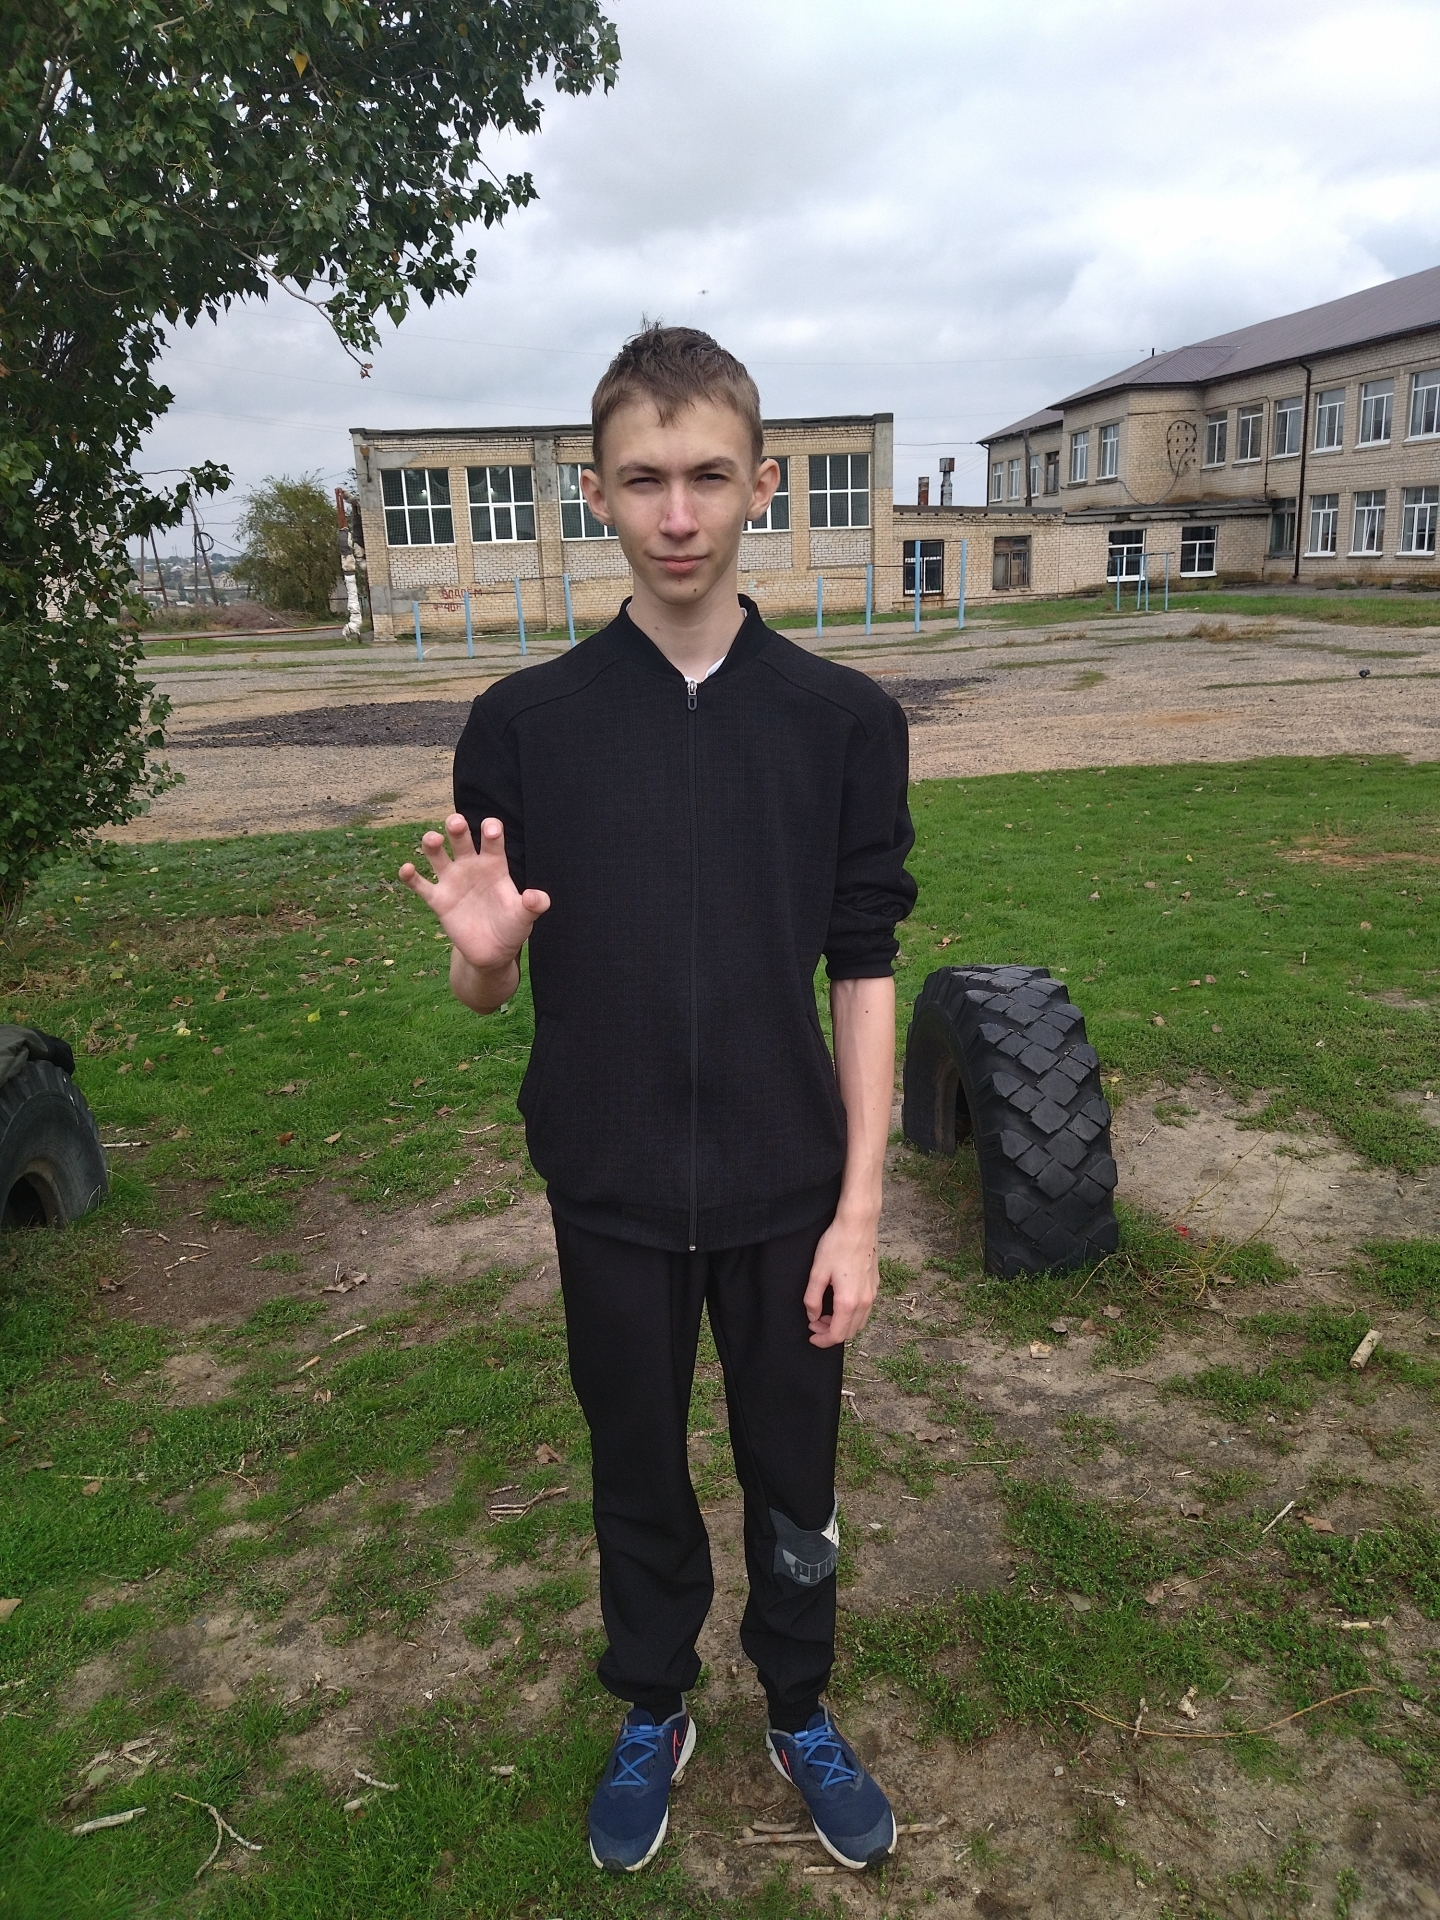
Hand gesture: grabbing